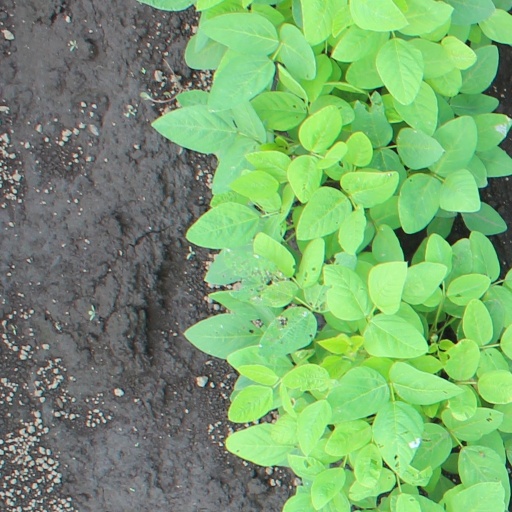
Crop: soybean